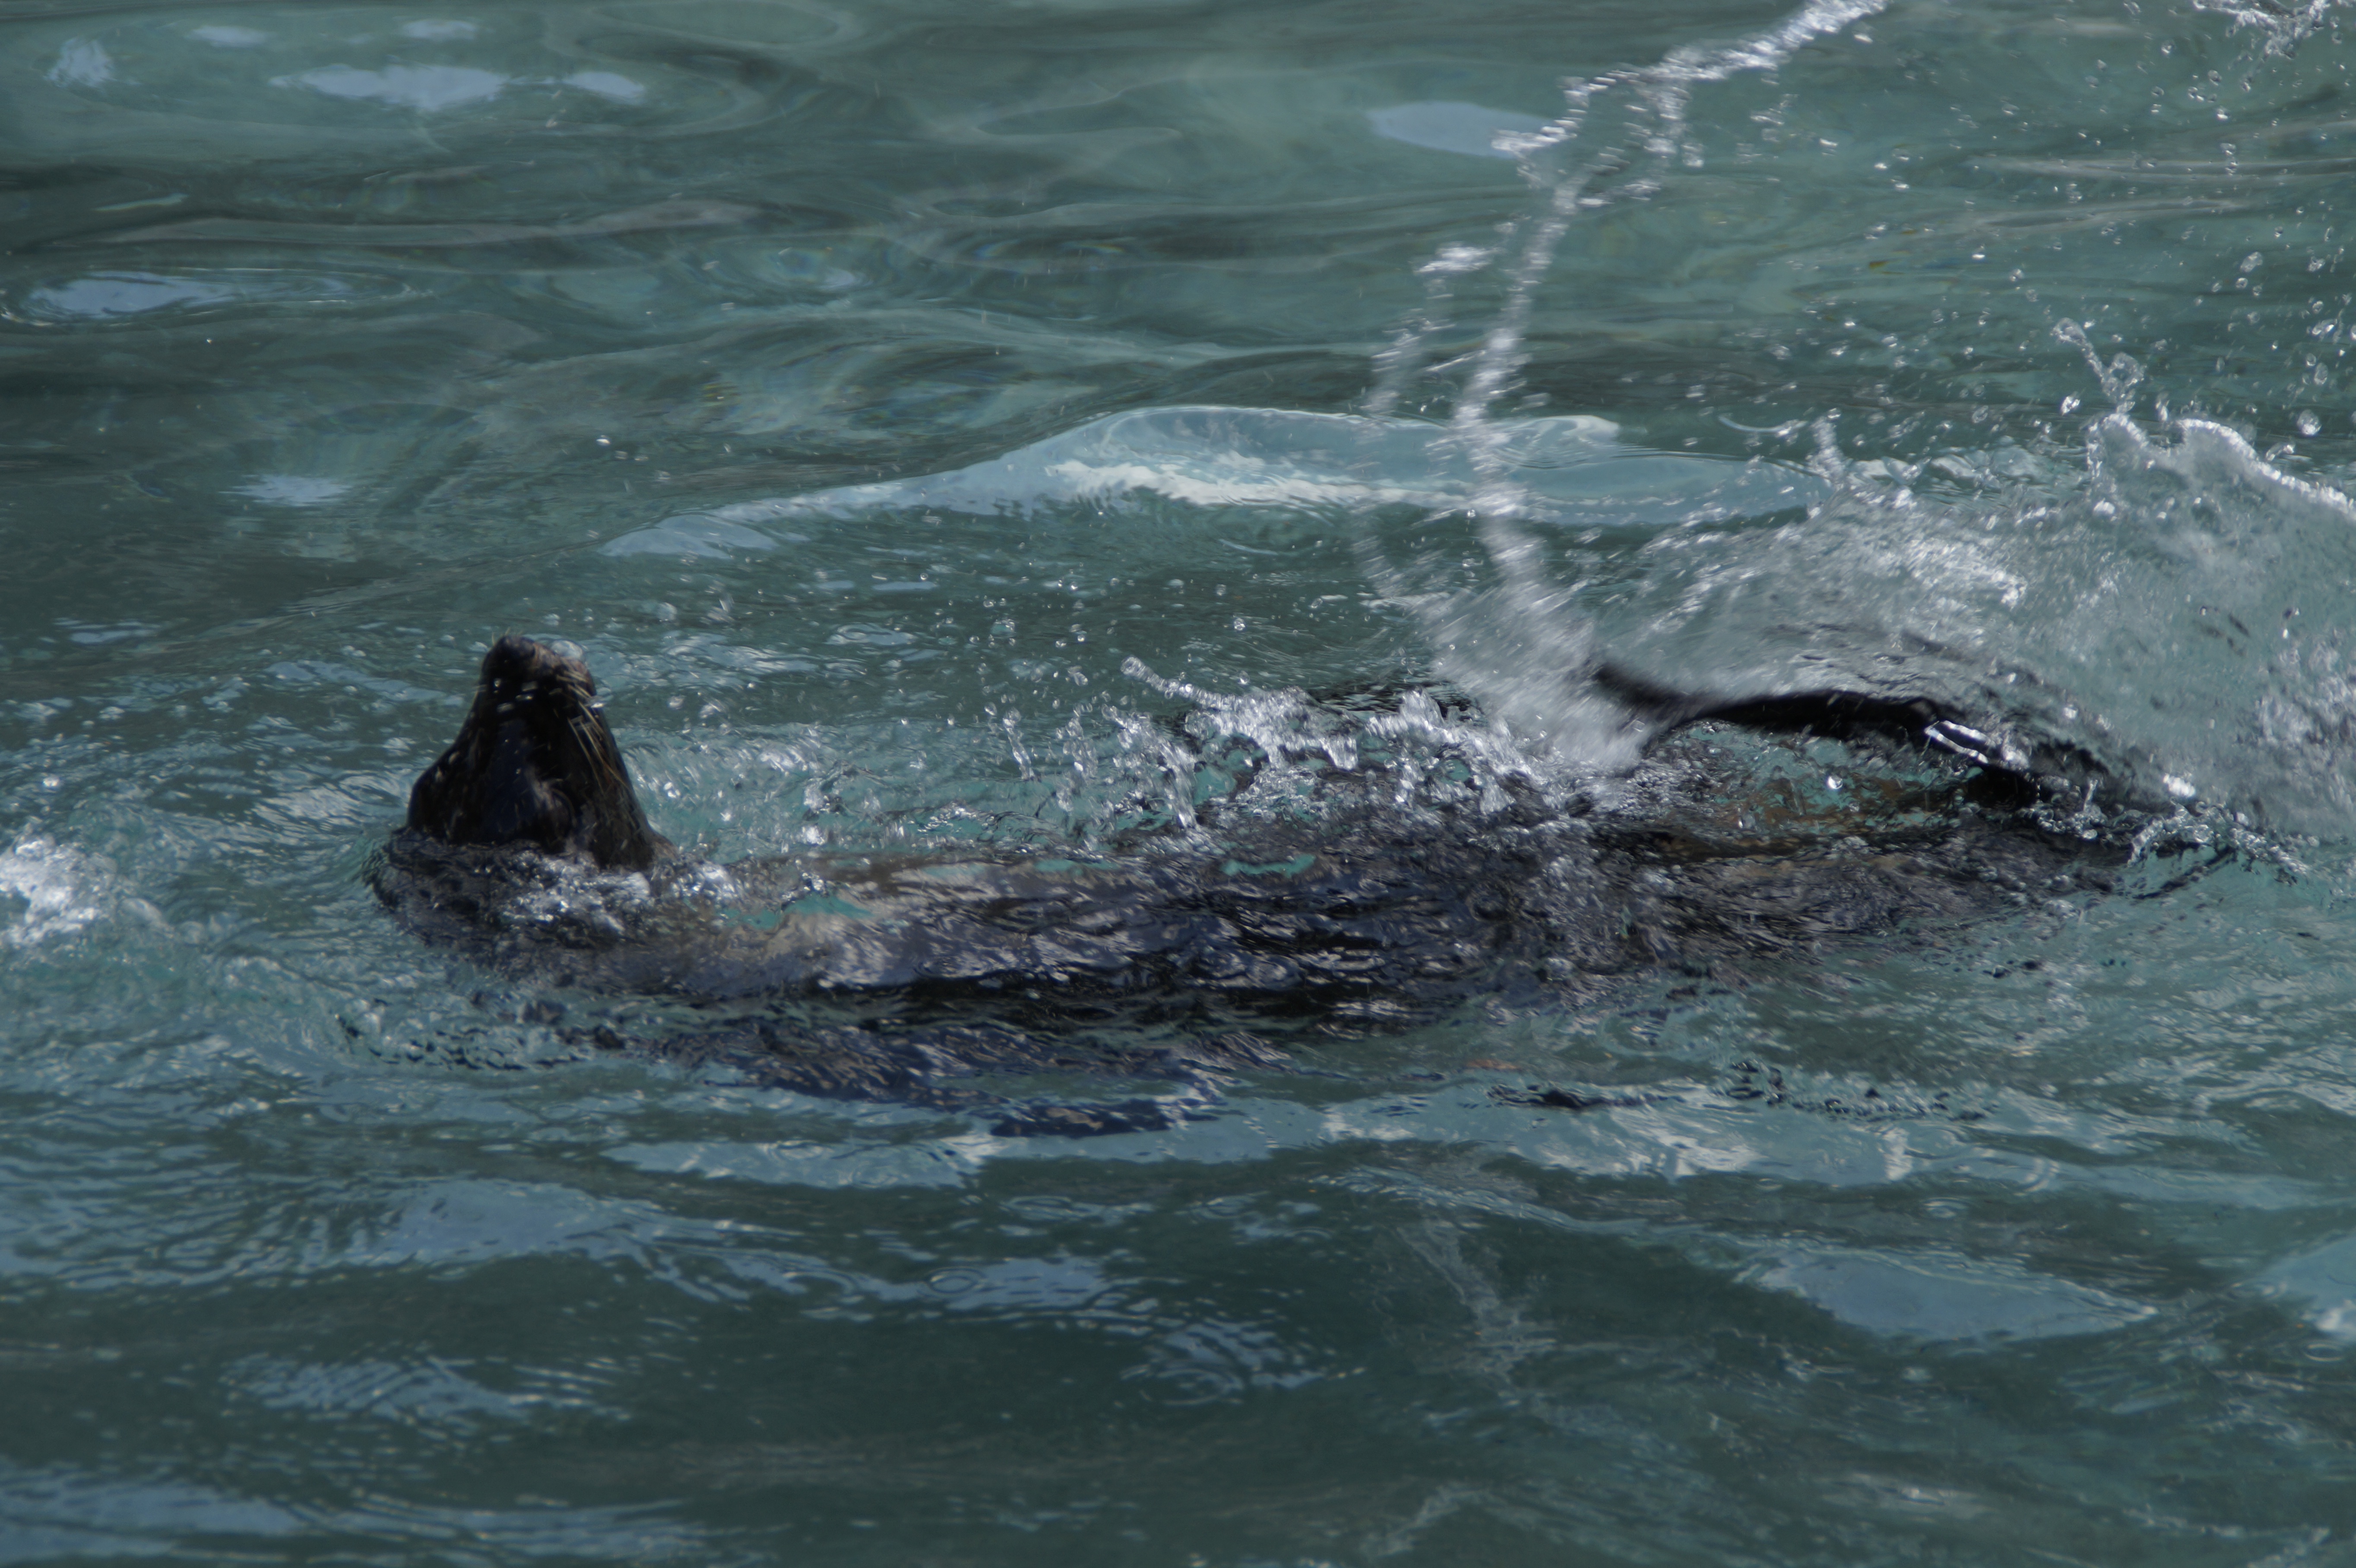
sea, water, ocean, wave, wet, animal, summer, swim, zoo, mammal, seal, great, snout, paddling, vertebrate, waters, joy of life, inject, water splashes, marine mammal, supine position, wind wave, marine biology, whales dolphins and porpoises, grey whale, backstroke